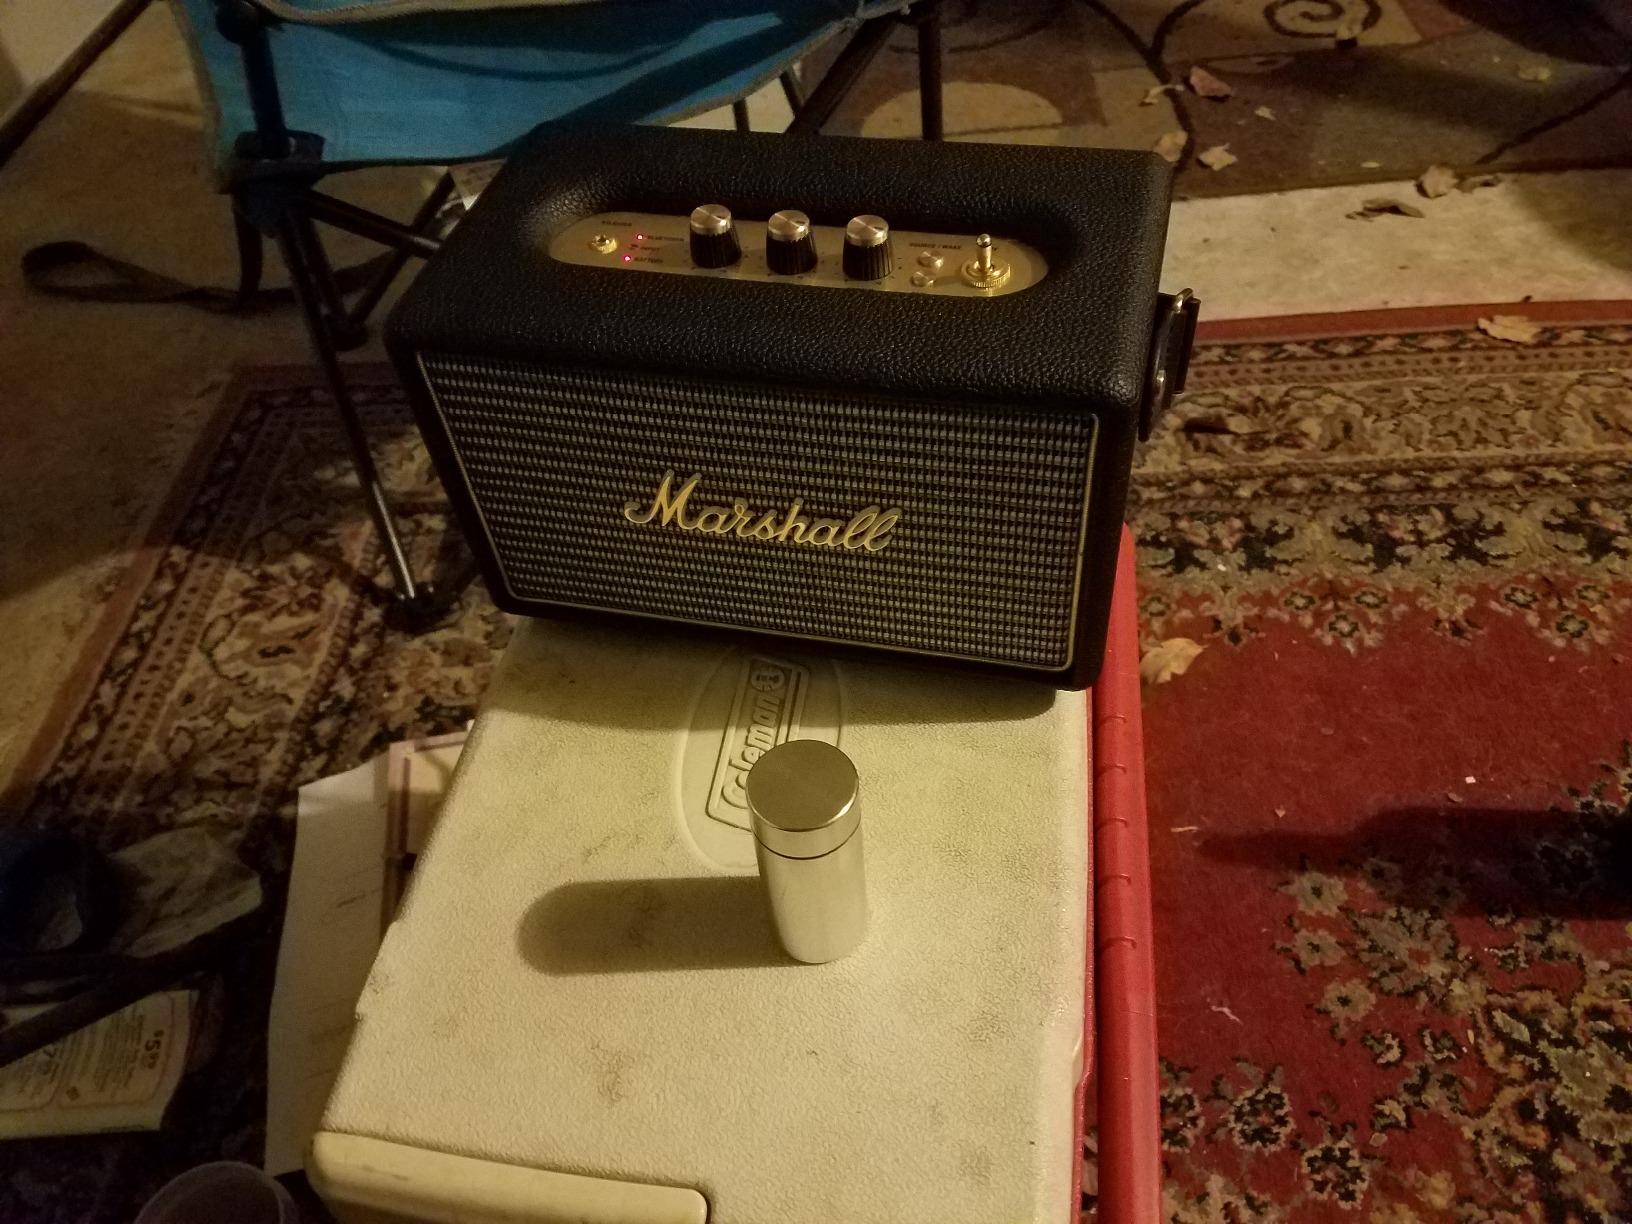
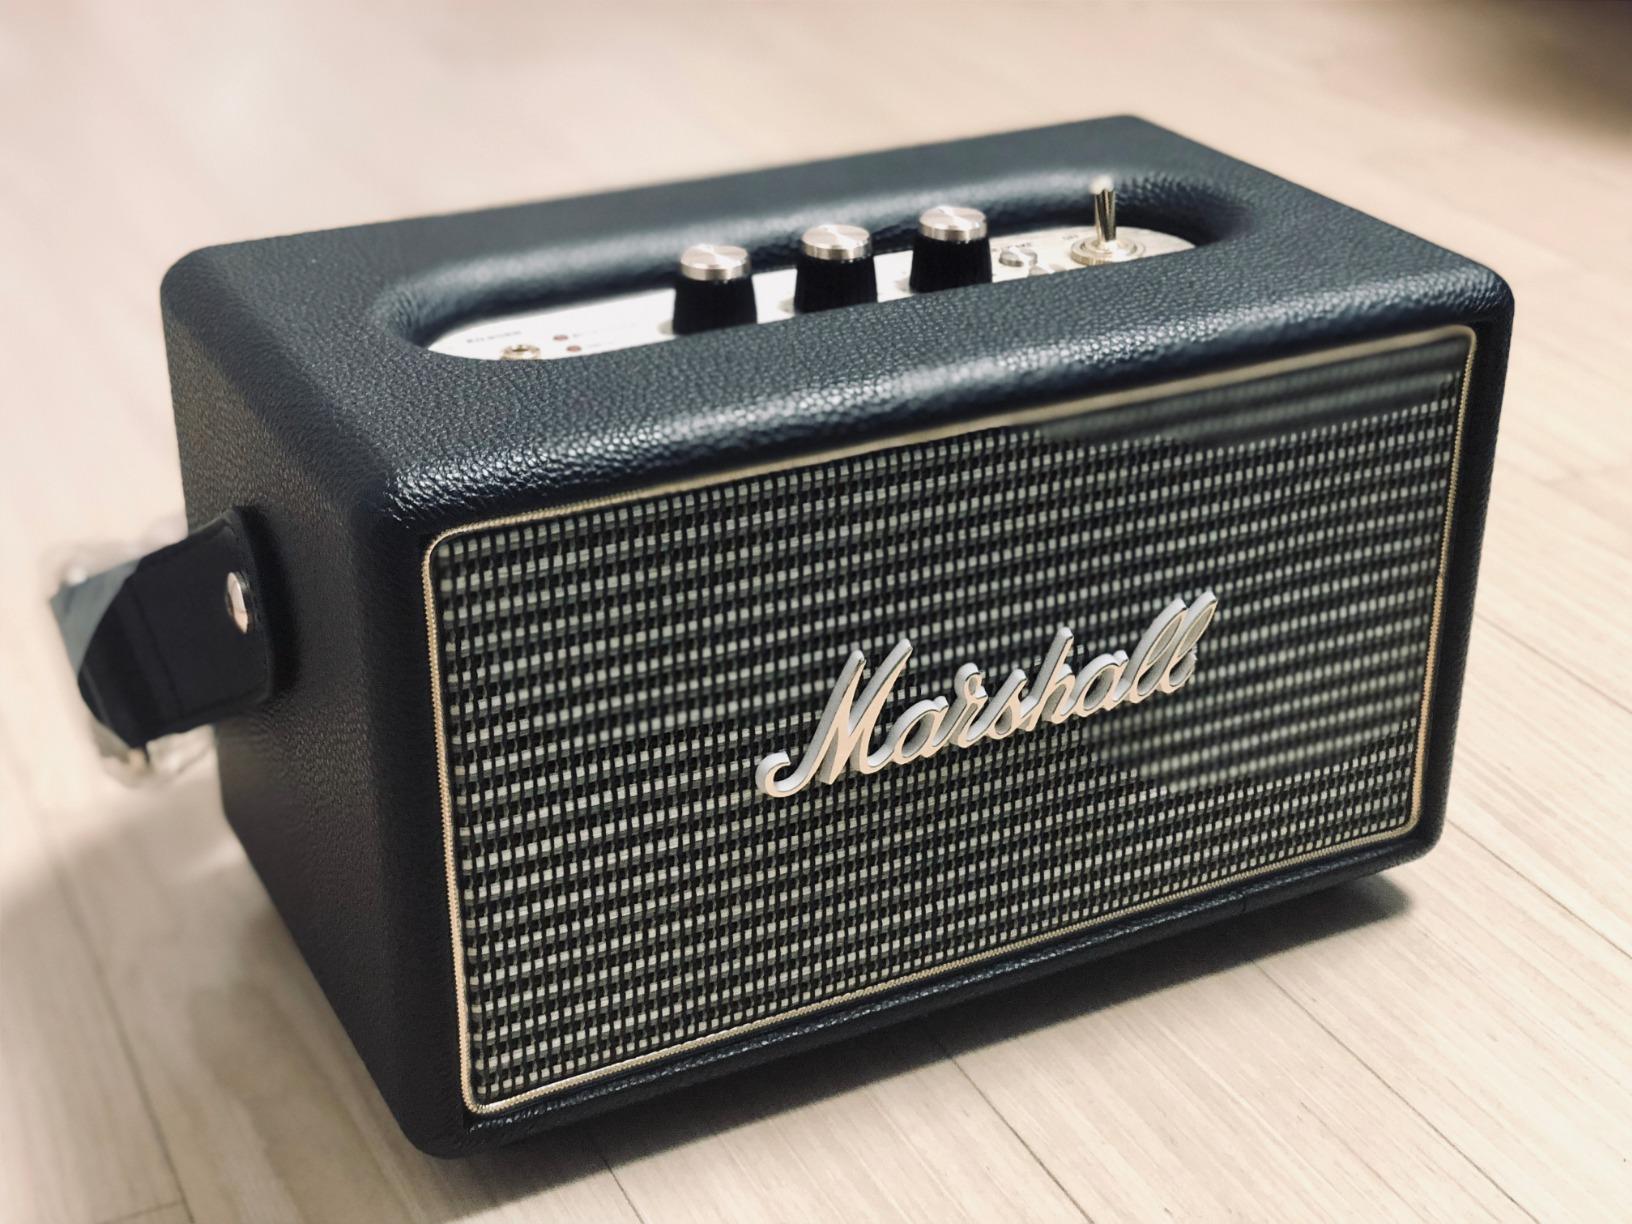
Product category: speaker
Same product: yes